21-gun salute

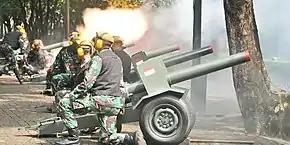
The 17-gun saluting battery from the 7th Field Artillery Battalion of the Indonesian Army during the national Independence Day ceremony

The day after the birth of Princess Benedikte in 1944 which took place during Nazi Germany's Occupation of Denmark, members of the Danish resistance group Holger Danske performed a salute of 21 bombs in the Ørstedsparken public park in central Copenhagen as a reference to the traditional 21-gun salute performed at the occasion of royal births.